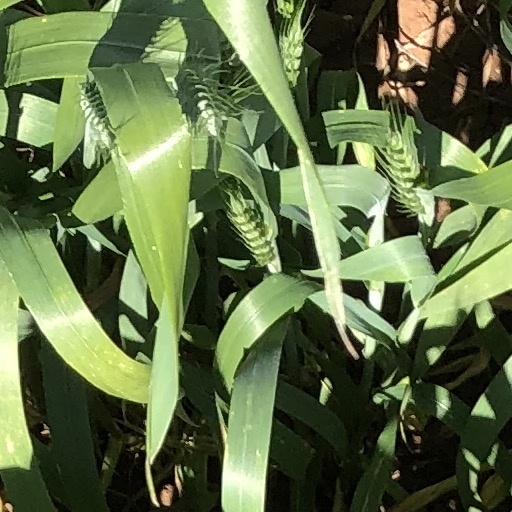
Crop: wheat